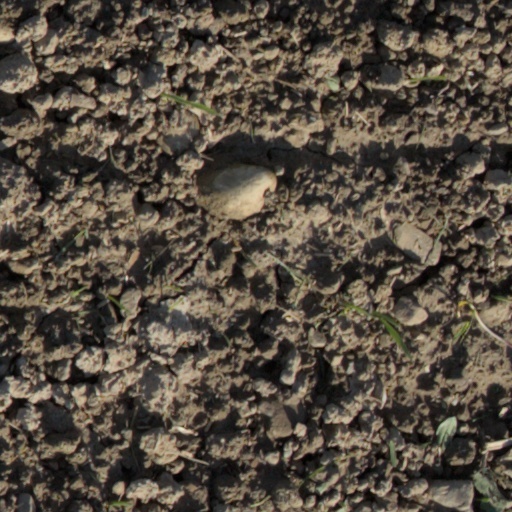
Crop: wheat